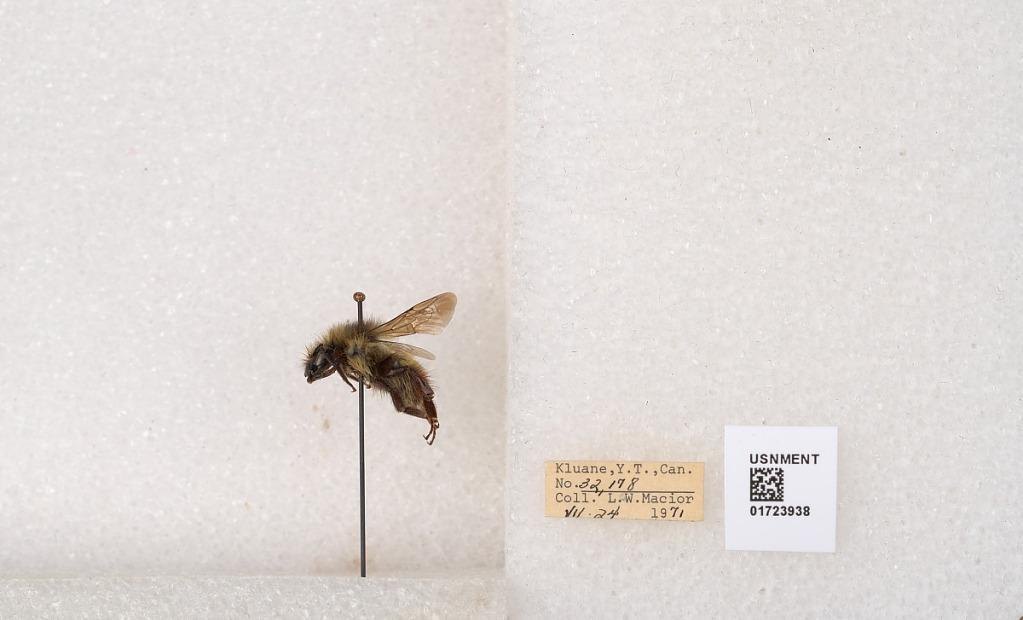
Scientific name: Bombus flavifrons Cresson
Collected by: L. Macior
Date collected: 1971-7-24
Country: Canada
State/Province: Yukon Territory
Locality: Kluane National Park and Reserve
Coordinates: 60.7493, -139.504